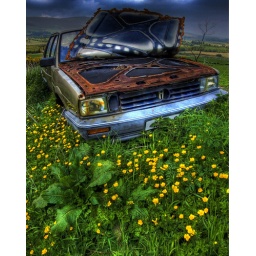
Abandoned car in a field outside Newtownmountkennedy Co Wicklow.